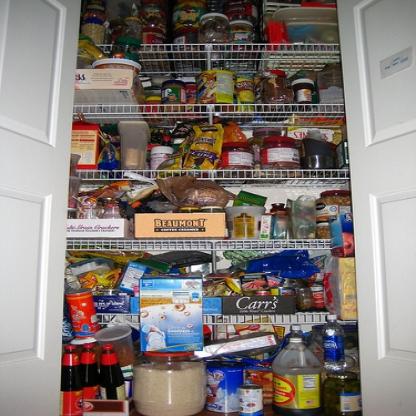
Scene: Indoor